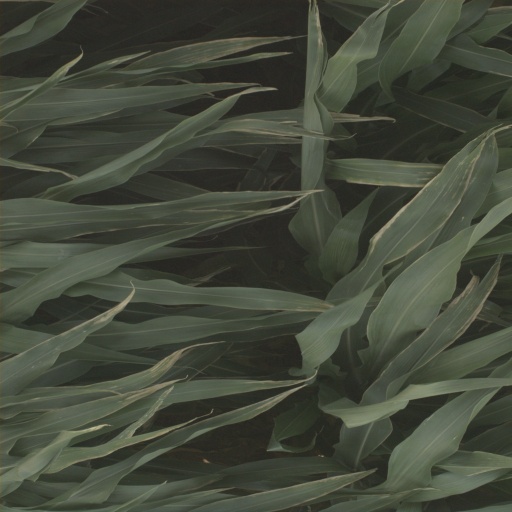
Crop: sorghum